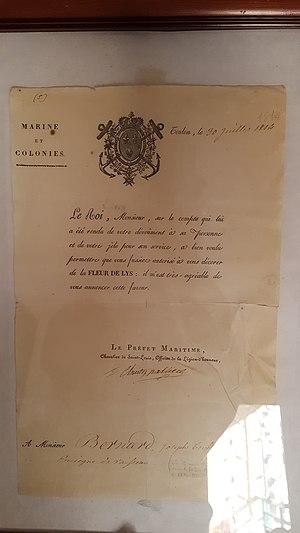
Original du décret du préfet maritime de Toulon
Joseph Toussaint Bernard, né le 1ᵉʳ novembre 1787 à Toulon et mort le 21 juillet 1860 à Toulon, est un officier de marine qui, a commencé comme novice dans la Marine impériale française, puis a fait une brillante carrière qui l'a mené, sous la 1ʳᵉ République, au Directoire, puis sous le Consulat, l'Empire et enfin la Restauration, sur toutes les mers fréquentées de l'époque, à tous les postes d'encadrement et de commandement.